Cerebral cortex

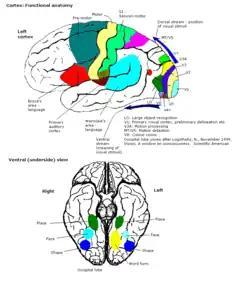
Some functional areas of cortex

The cerebral cortex is connected to various subcortical structures such as the thalamus and the basal ganglia, sending information to them along efferent connections and receiving information from them via afferent connections. Most sensory information is routed to the cerebral cortex via the thalamus. Olfactory information, however, passes through the olfactory bulb to the olfactory cortex (piriform cortex). The majority of connections are from one area of the cortex to another, rather than from subcortical areas; Braitenberg and Schüz (1998) claim that in primary sensory areas, at the cortical level where the input fibers terminate, up to 20% of the synapses are supplied by extracortical afferents but that in other areas and other layers the percentage is likely to be much lower.